Monthon

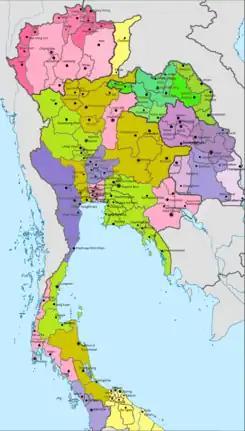
Boriwen Map

Before the "Thesaphiban" reforms, the country consisted of partially independent cities called "mueang", some directly subordinate to the capital, some subordinate to larger "mueang", or to one or more of the tributary kingdoms. Before the reforms, governors inherited their posts from their family lineage, and lived on taxes they collected in their area, a practice formally called tax farming. These were converted from hereditary governors to appointed governmental posts, as had been done by Chinese Yuan, Ming, and Qing-era rulers in first recognizing Tusi (tribal leaders) as imperial officials, then replacing them with imperial appointees. The arrangement resulted in governors being appointed and paid by the central government, and "mueang" developed into provinces. An essential step in the ending of tax farming was the creation on 3 September 1885 of the Royal Survey Department. Though its first fruits were not obtained until 1901, the department's cadastral surveys, i.e., surveys of specific land parcels, made possible the defining of ownership for land registration and equitable taxation. The term "changwat" (จังหวัด) for the provinces was first used in 1907 for the provinces in Monthon Pattani, and by 1916 had come into general use.